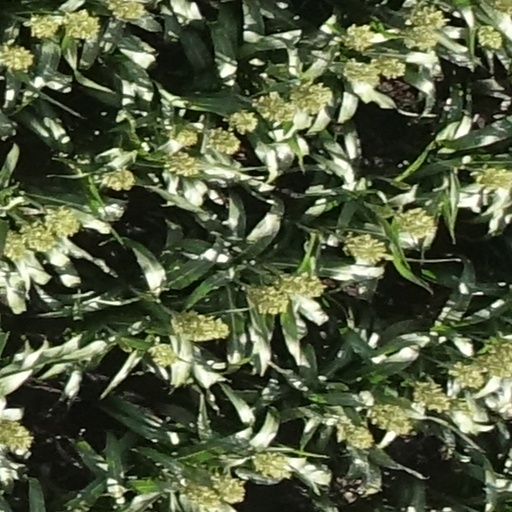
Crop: sorghum